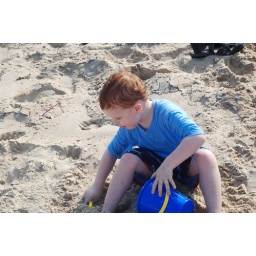
The Boy playing in the sand at the beach in the outerbanks of NC. 8/25/07